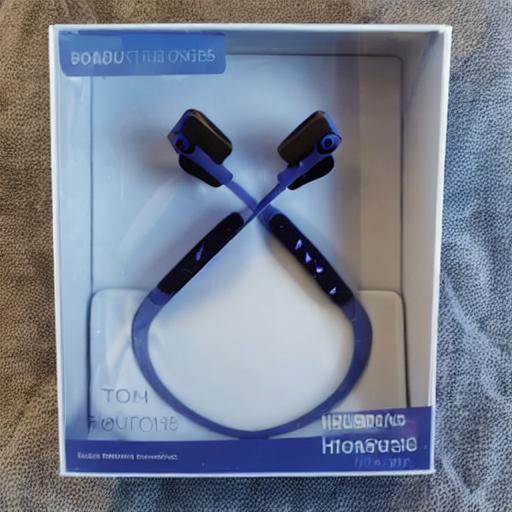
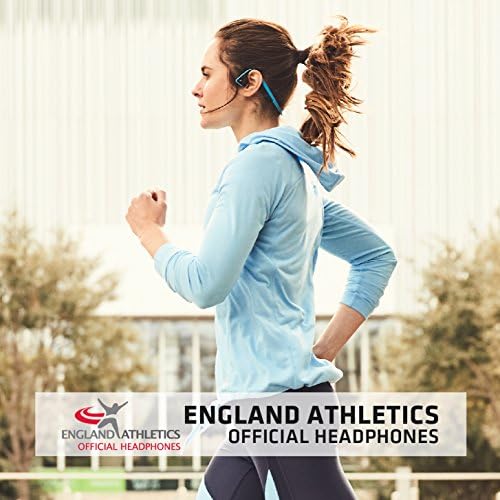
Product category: headphones
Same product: no